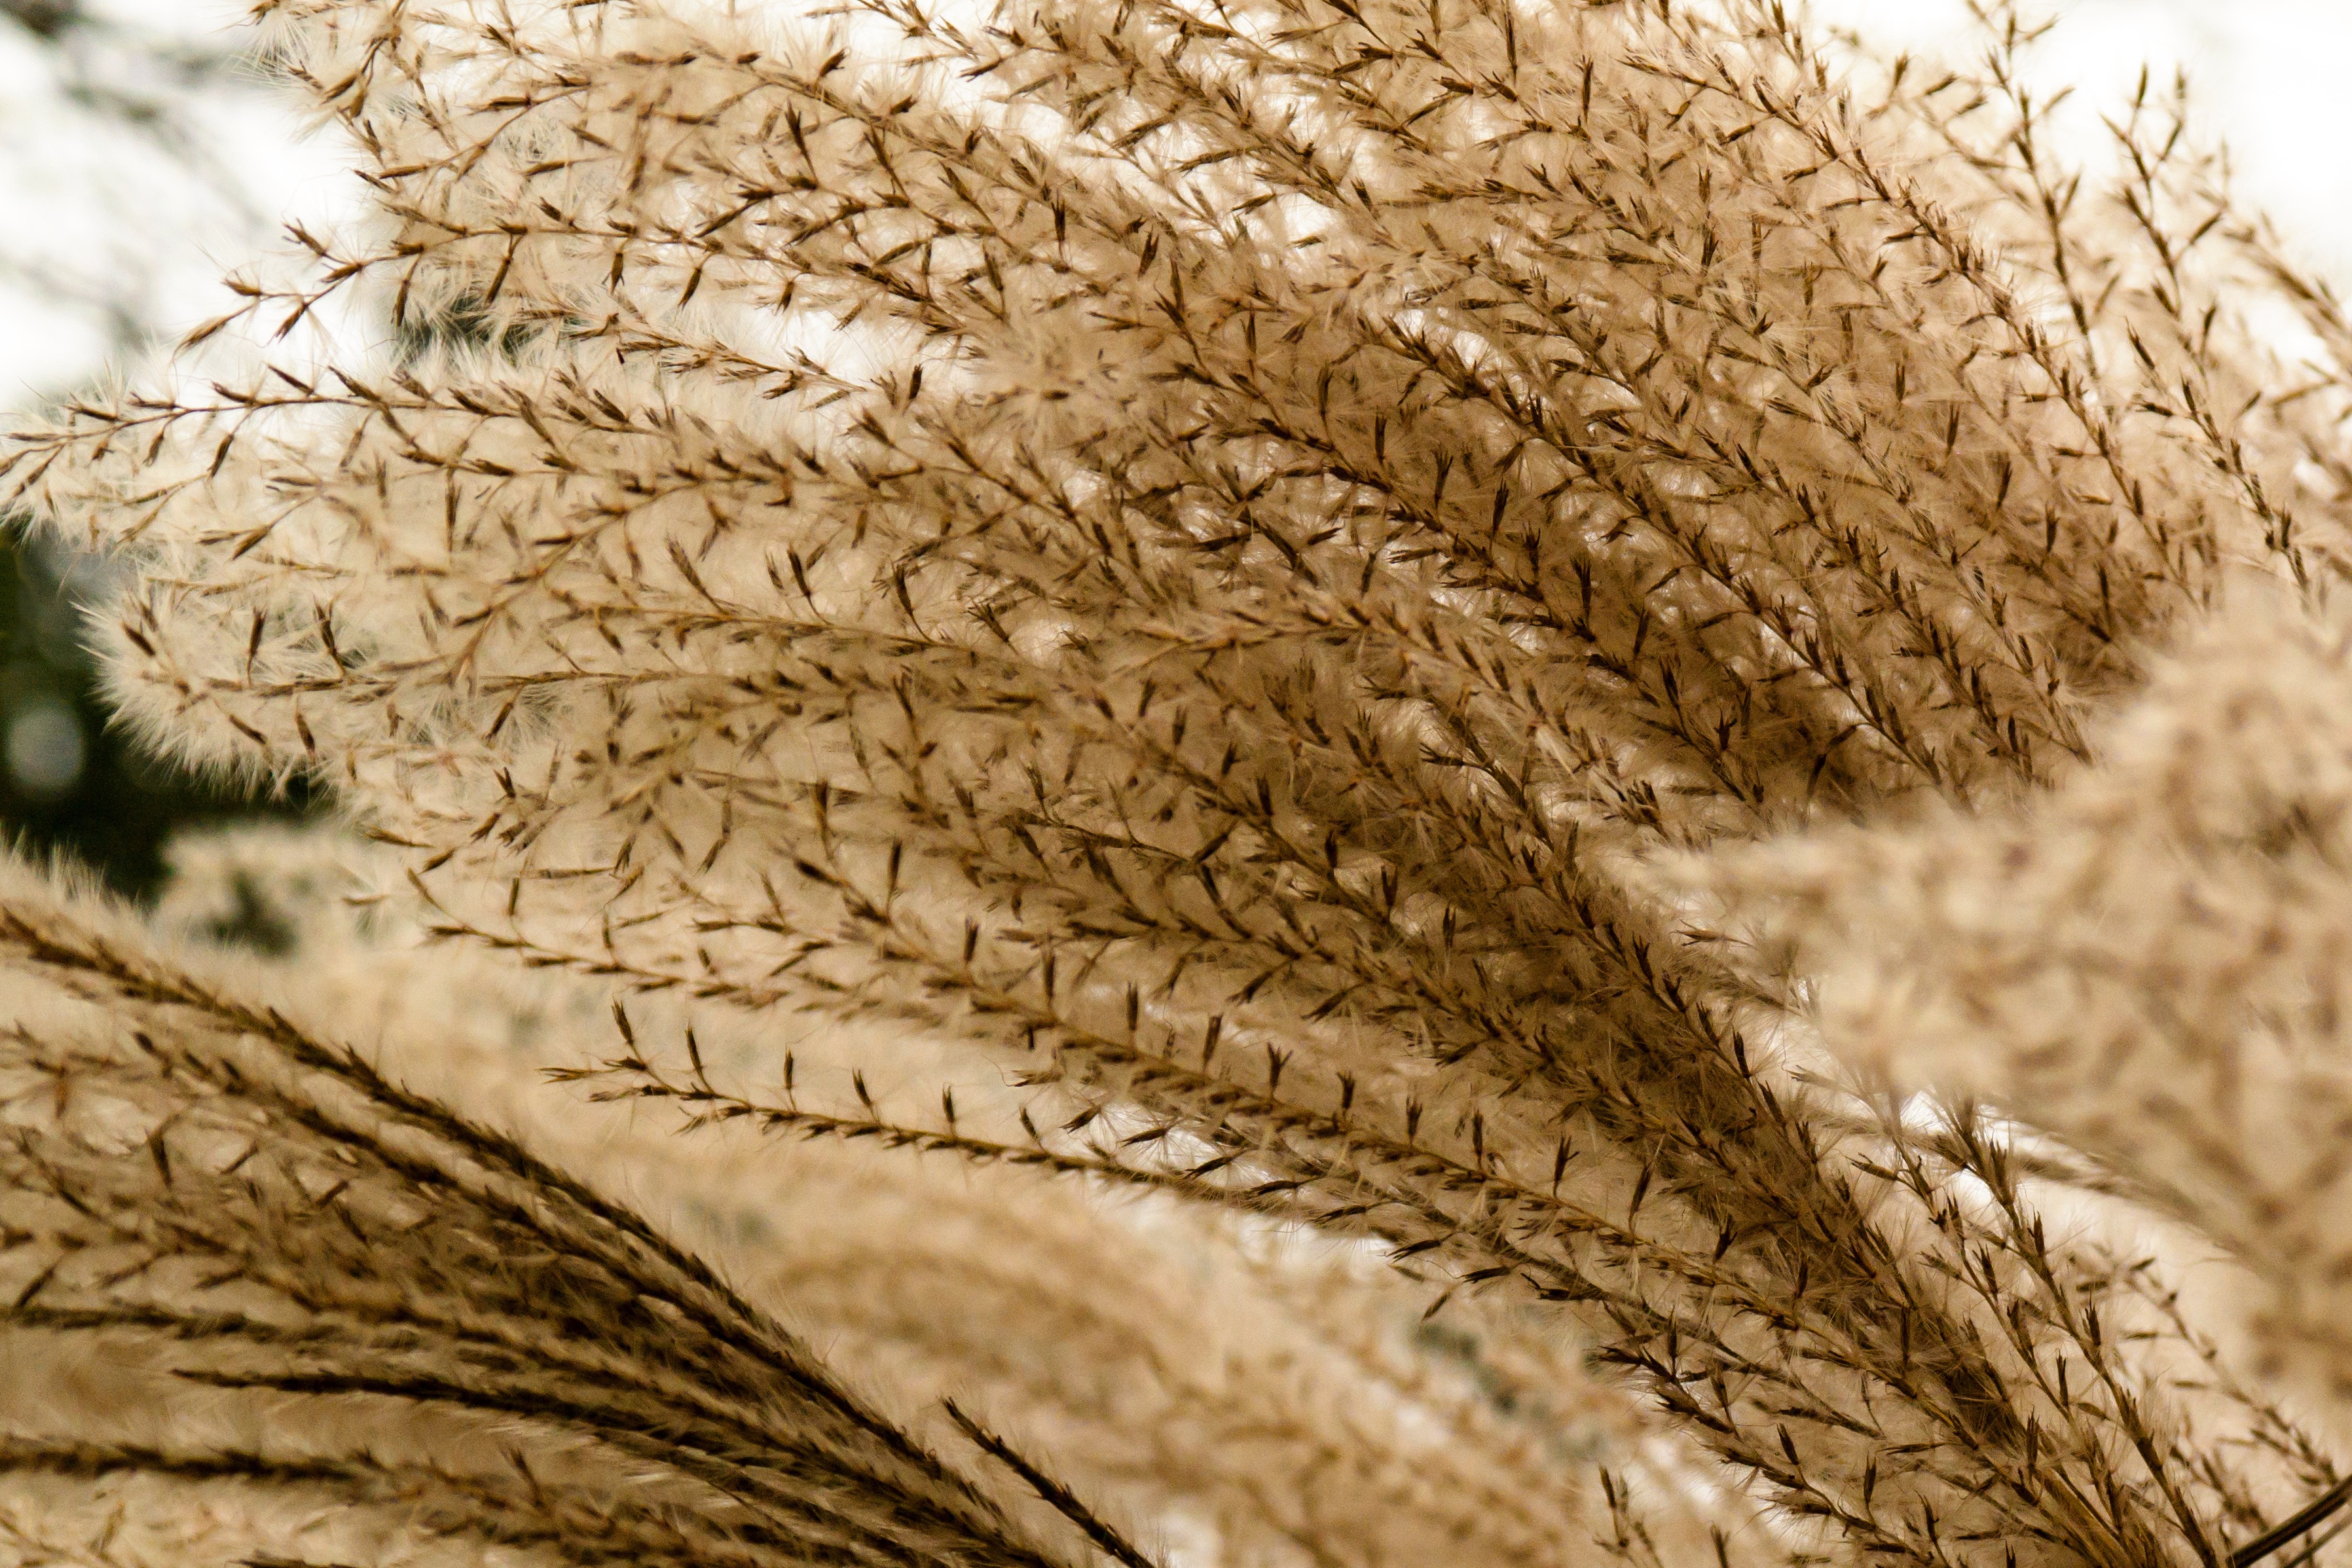
tree, grass, branch, plant, field, wheat, leaf, food, golden, crop, soil, agriculture, garden, close up, grasses, bamboo grassedit this page, golden yellow, miscanthus, grass family, plant stem, miscanthus sinensis